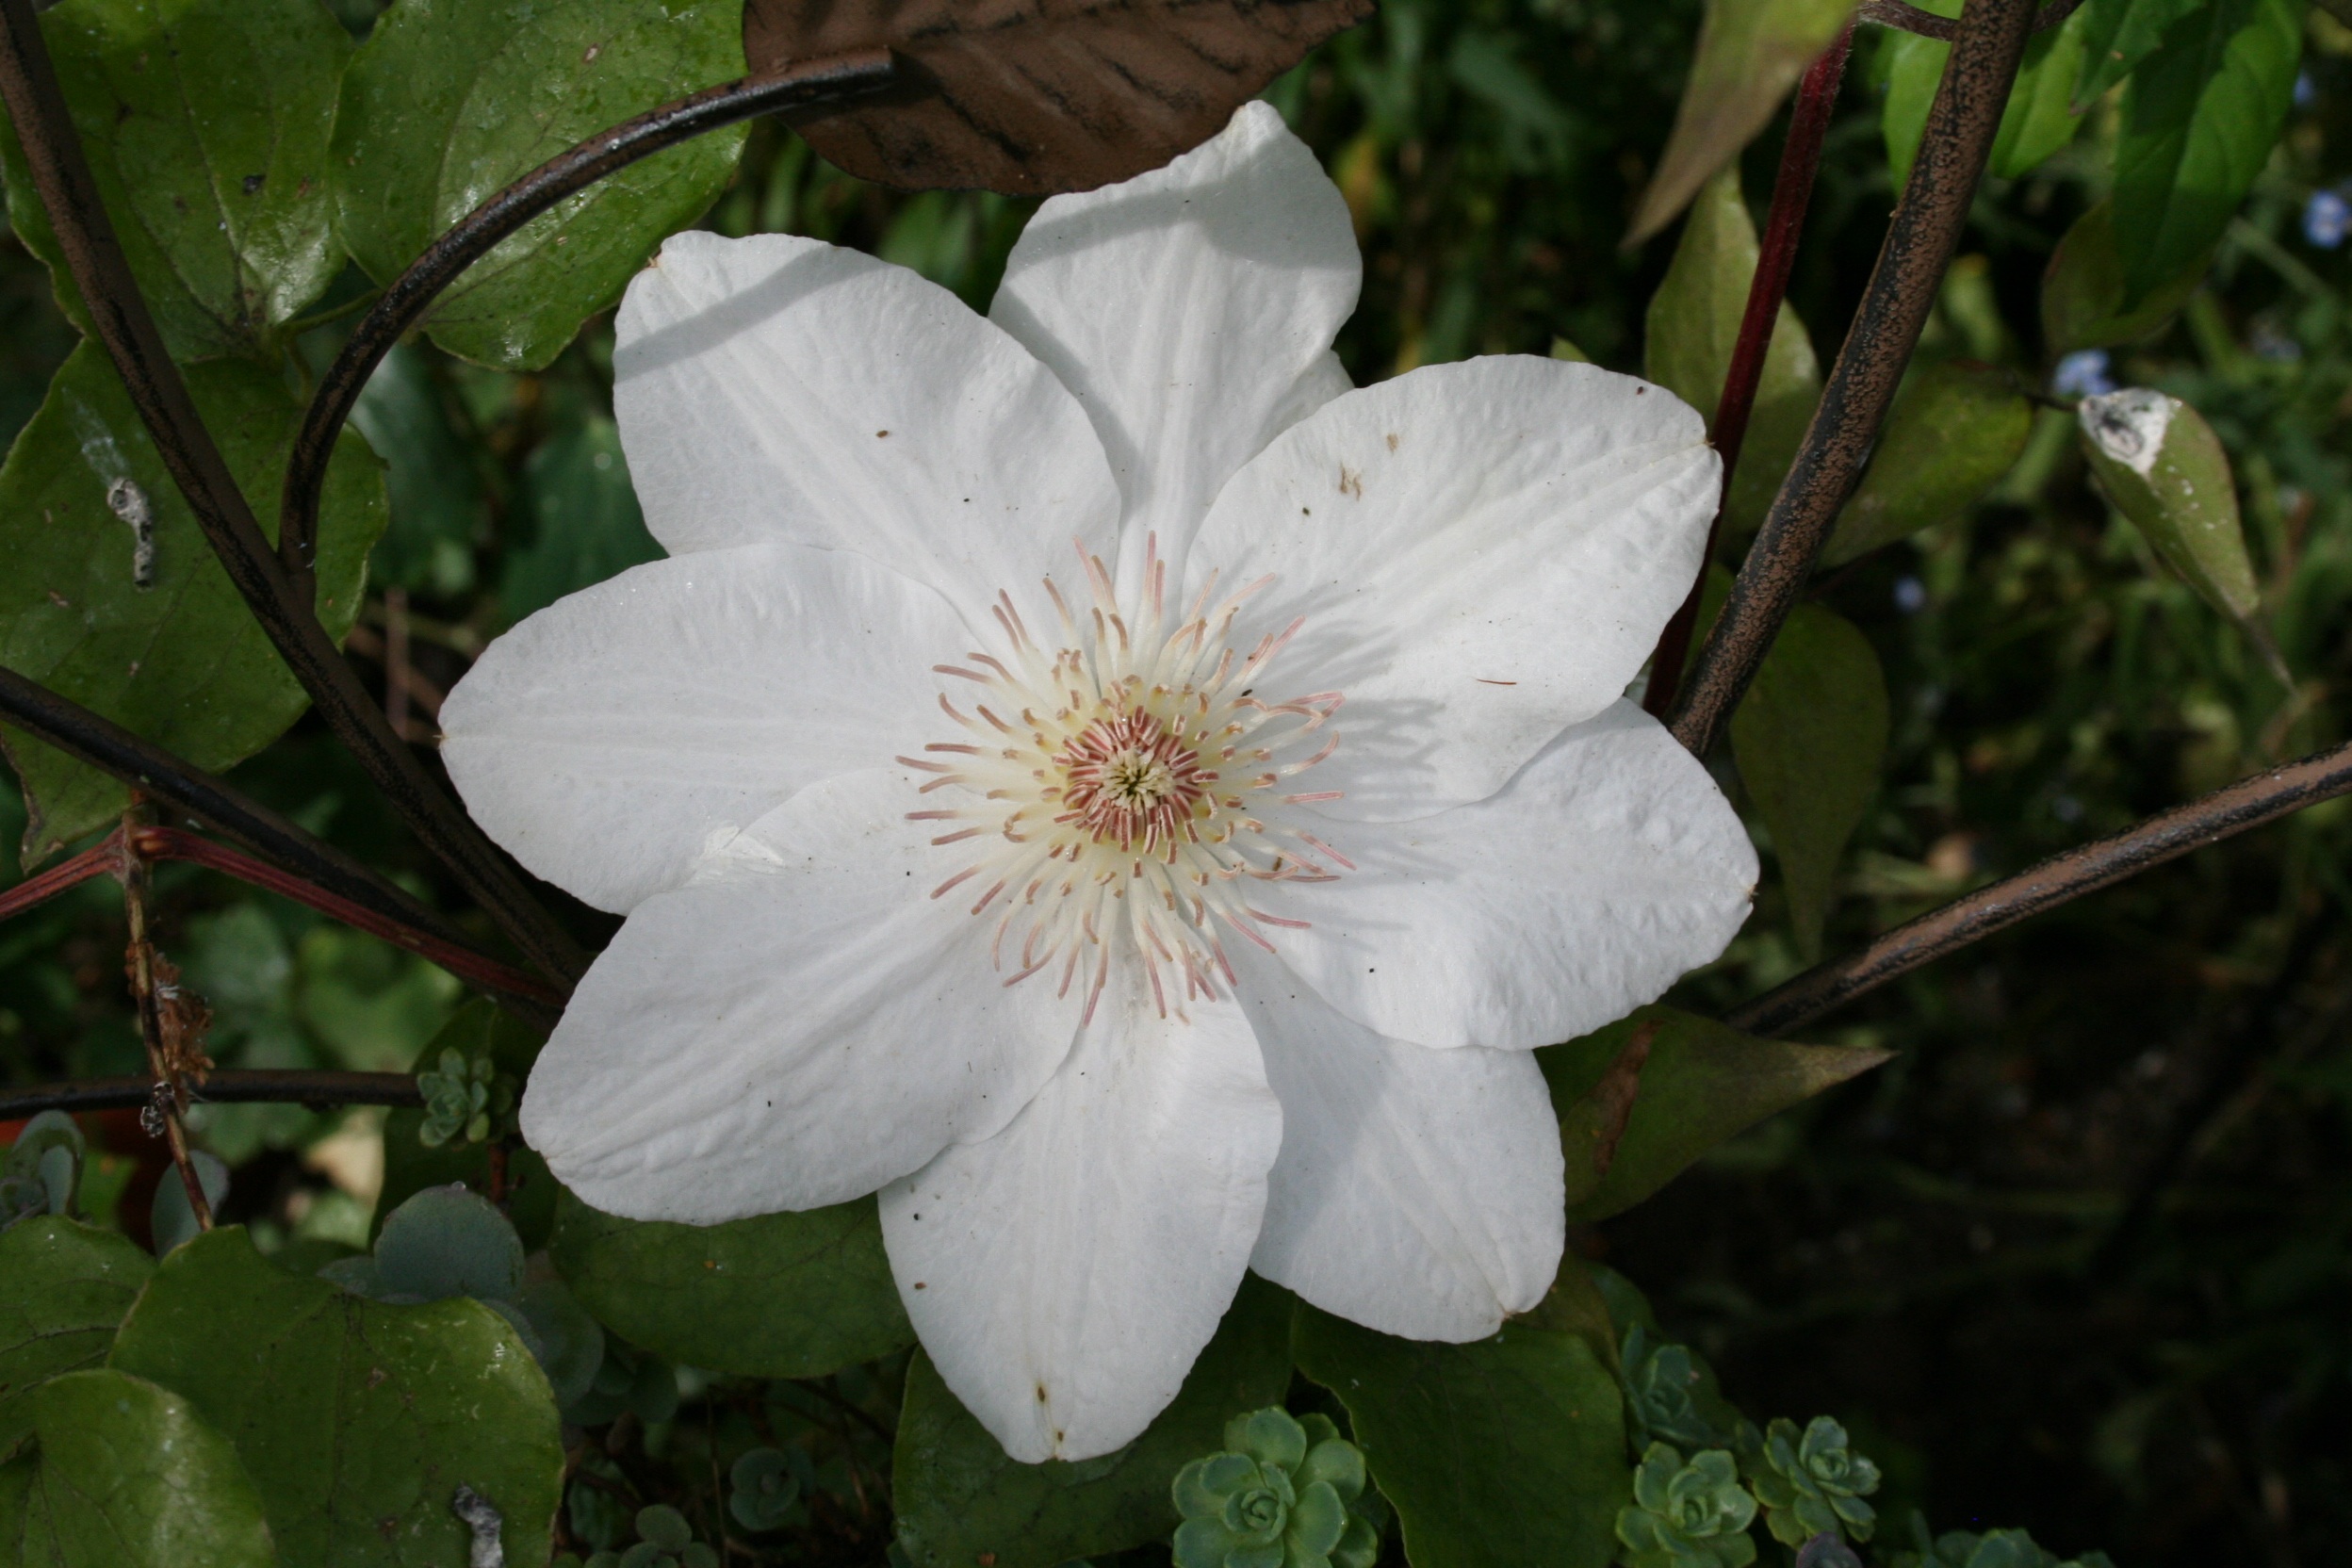
blossom, plant, white, flower, petal, bloom, botany, flora, white flower, wildflower, shrub, flowering plant, land plant